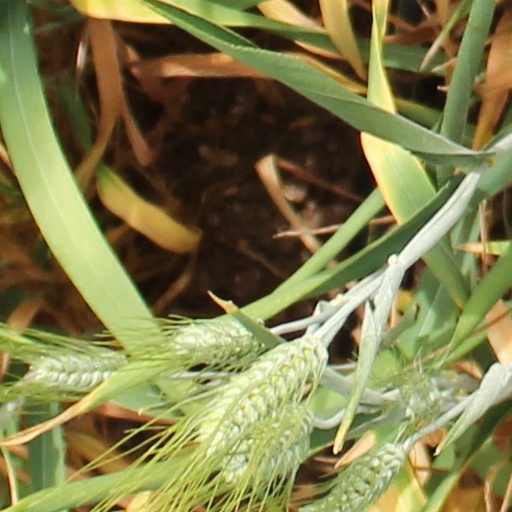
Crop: wheat